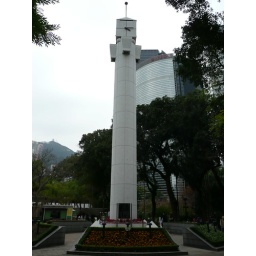
The clock tower in Hong Kong Park